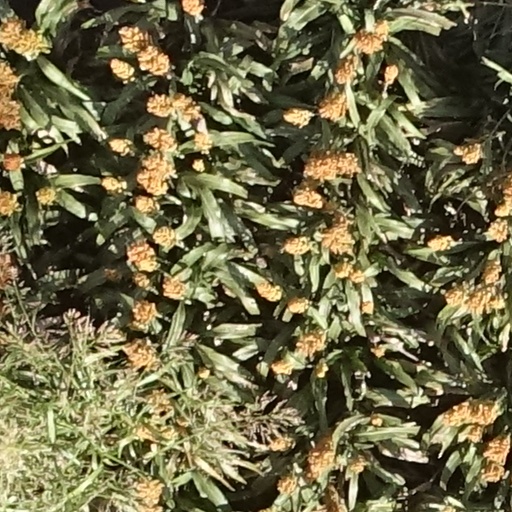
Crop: sorghum